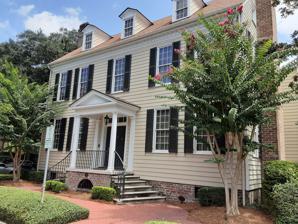
Building: John David Mongin House
Country: United States of America
Year built: 1797
Historic house in Savannah, Georgia John David Mongin House The building in 2021 Former names Capital Dwelling House General information Location Savannah , Georgia , U.S. Address 24 Habersham Street Coordinates 32°04′43″N 81°05′13″W / 32.07849941°N 81.08695567°W / 32.07849941; -81.08695567 Completed c. 1797 (228 years ago) ( 1797 ) The John David Mongin House is a historic home in Savannah, Georgia , United States. It is located at 24 Habersham Street in the southeastern civic lot of Warren Square . Built around 1797, six years after the square was established, it is one of the few surviving 18th-century buildings in Savannah. The home, which was moved across the square from 25 Habersham Street, is part of the Savannah Historic District . It was built for John David Mongin (1763–1833), a prominent merchant and known slave owner. It later became a rectory for Christ Church in Savannah's Johnson Square , then a hospital during the yellow fever pandemic of 1876. Gilbert du Motier, Marquis de Lafayette , visited the property in 1825. See also Buildings in Savannah Historic District References